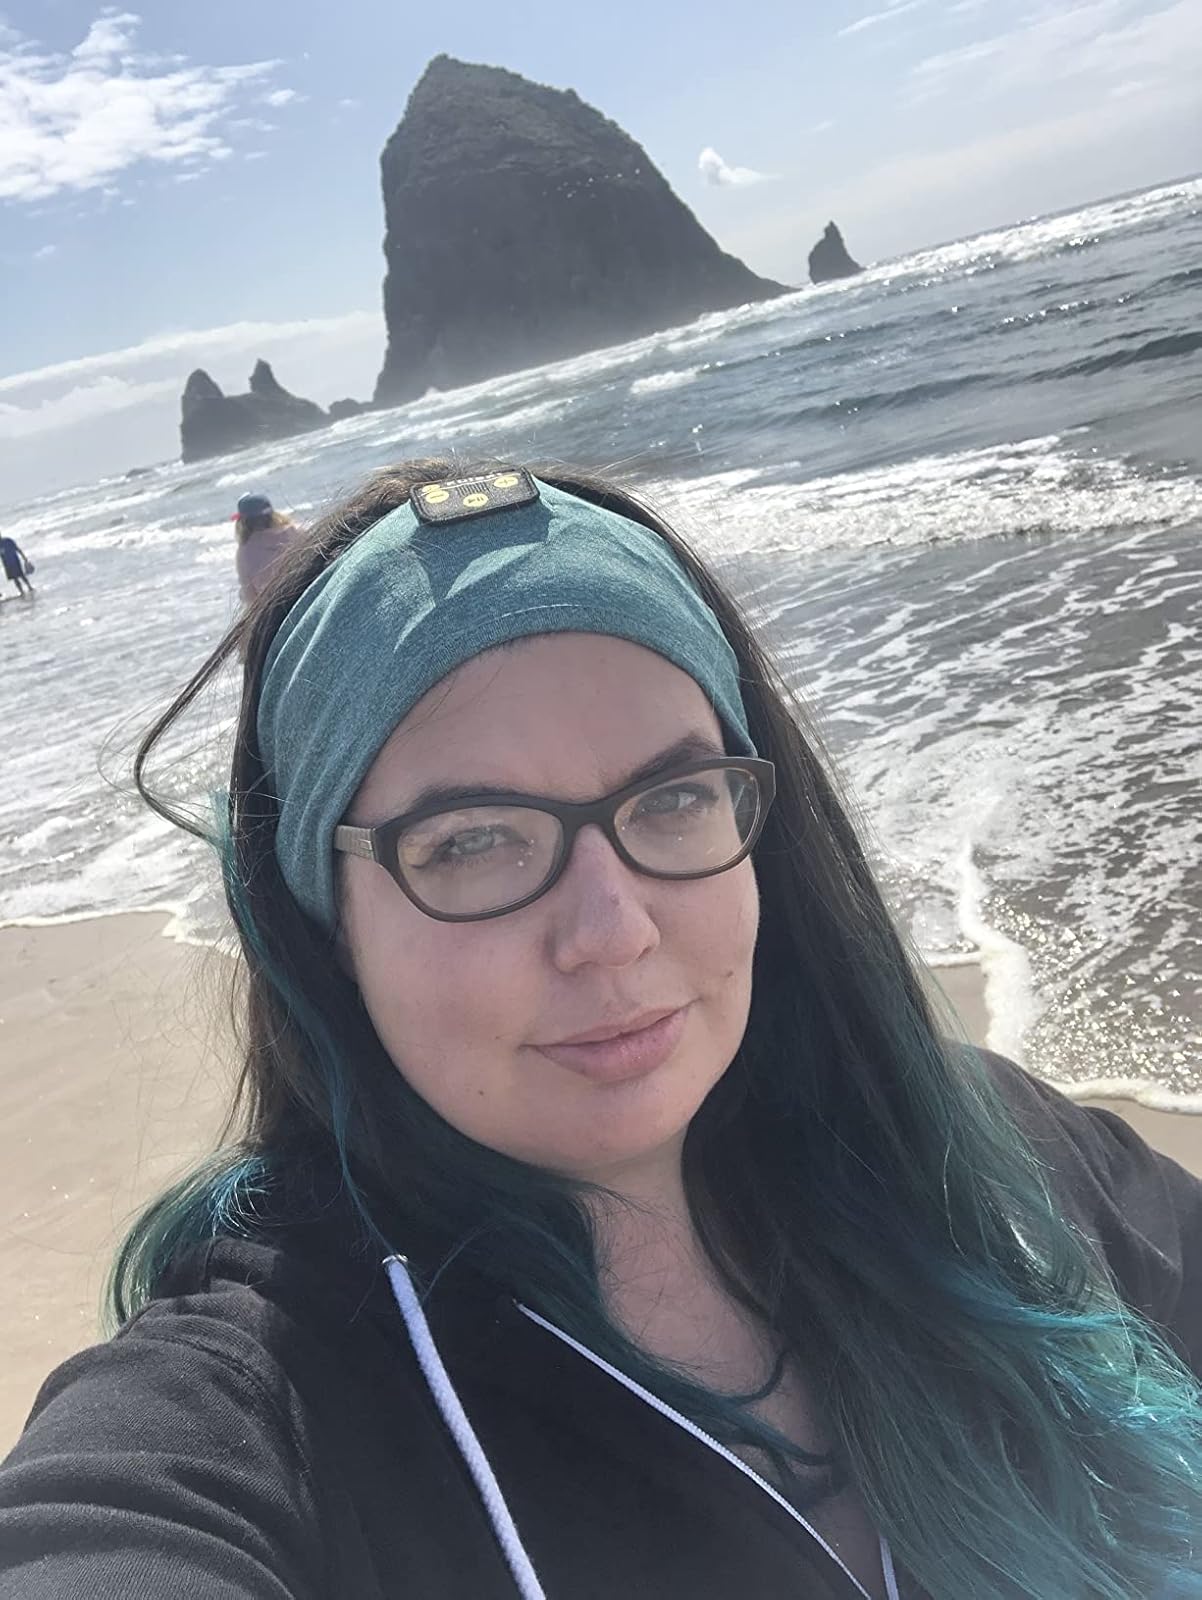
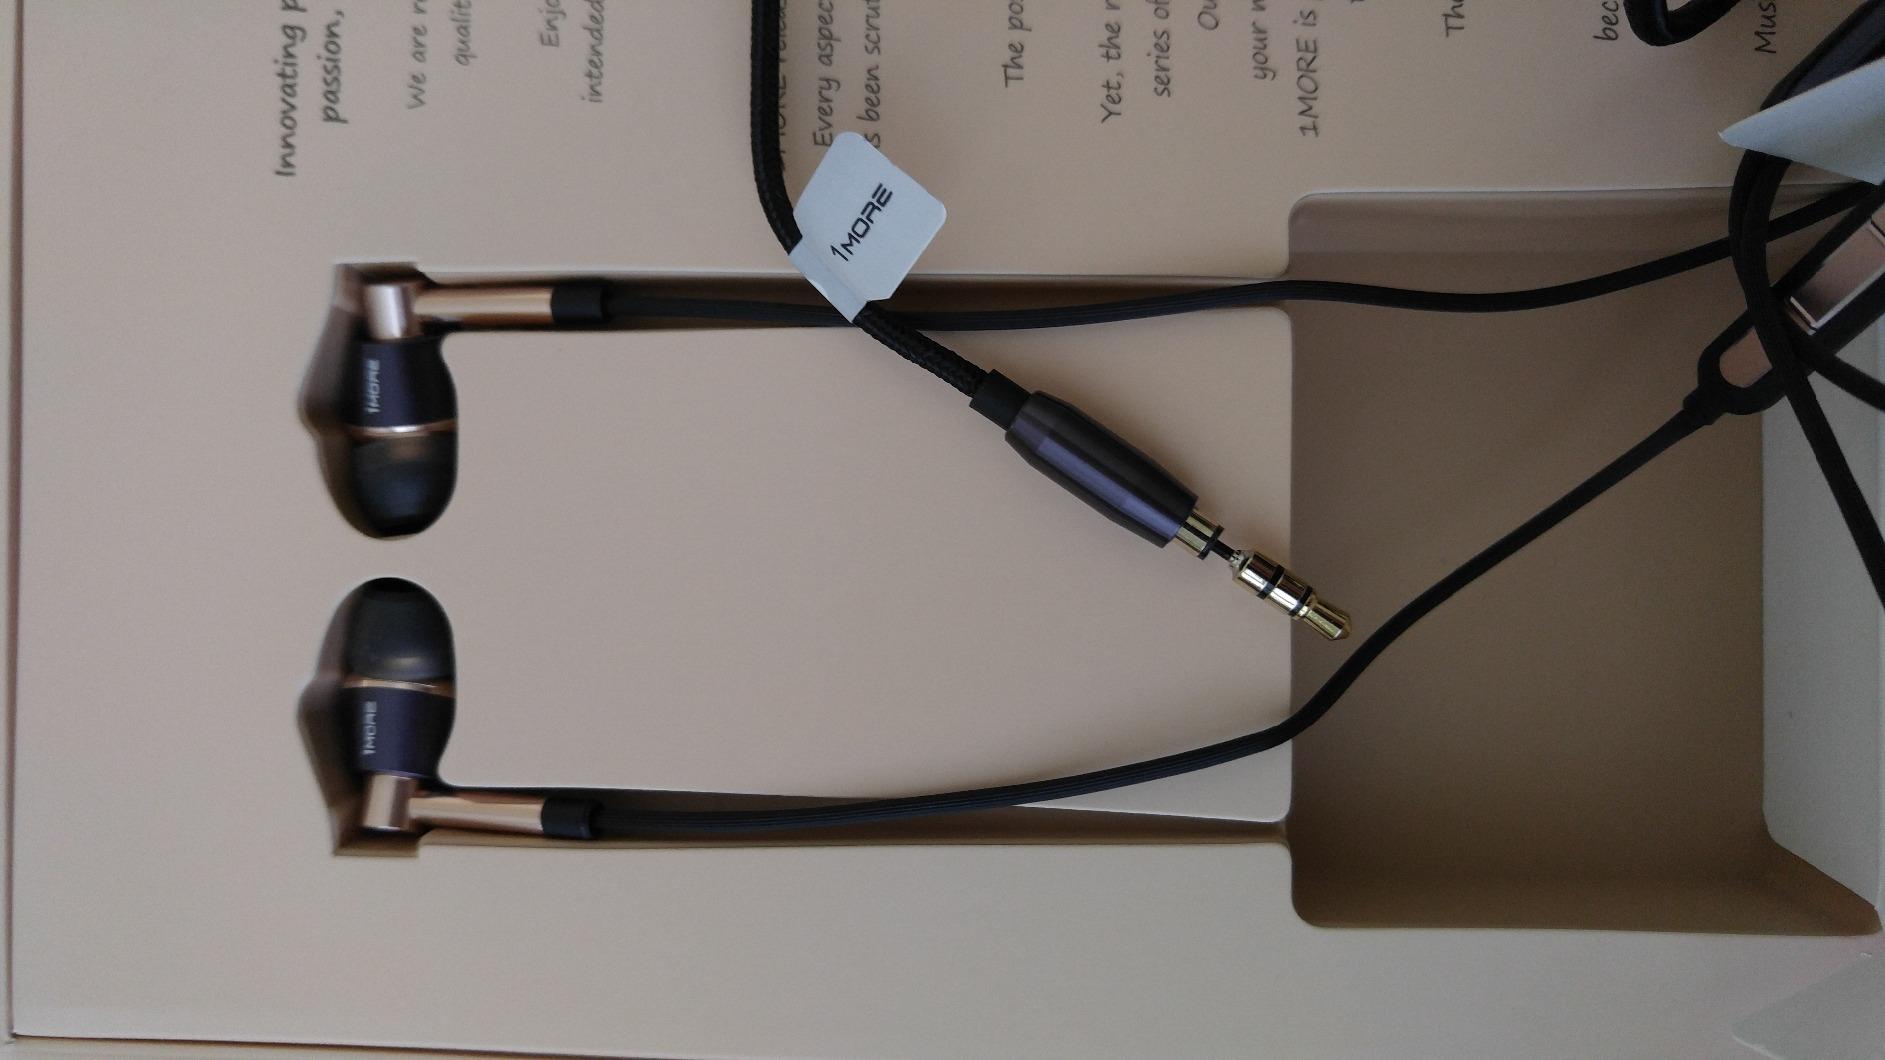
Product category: headphones
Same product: no